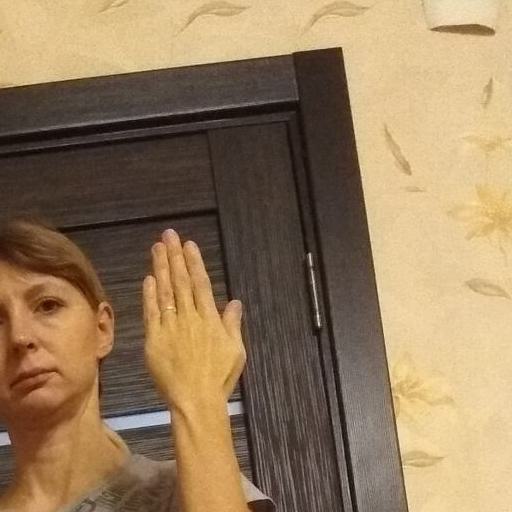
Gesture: stop_inverted